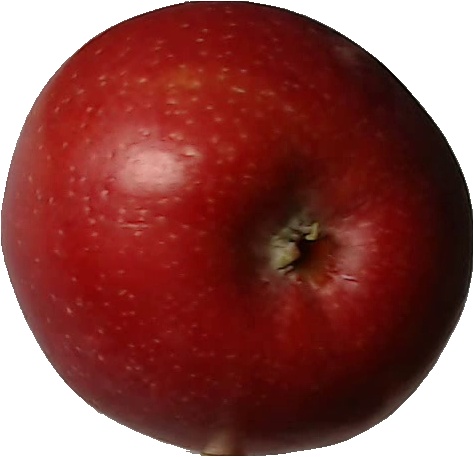
Label: apple_braeburn_1